Alaia

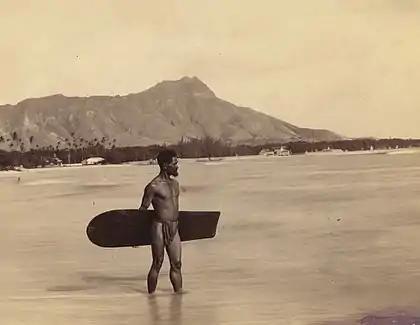
1898 photo of a Hawaiian surfer at Waikiki Beach, carrying what was described as one of the last alaia boards at the time

An alaia is a thin, round-nosed, square-tailed surfboard ridden in pre-20th century Hawaii. The boards were about long, weighed up to , and generally made from the wood of the Koa Tree. They are distinct from modern surfboards in that they have no ventral fins, and instead rely on the sharpness of the edges to hold the board in the face of the wave.